Oprah Winfrey

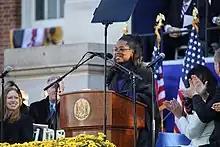
Winfrey speaking at Maryland Governor Moore's inauguration, 2023

In the 2022 Pennsylvania Senate election, Winfrey endorsed Democrat John Fetterman over Republican Mehmet Oz, whose show she promoted. In the 2022 Maryland gubernatorial election, she endorsed Baltimore author Wes Moore in the Democratic primary, co-hosting a virtual fundraiser for him in June. Winfrey later attended and spoke at Moore's gubernatorial inauguration on January 18, 2023.